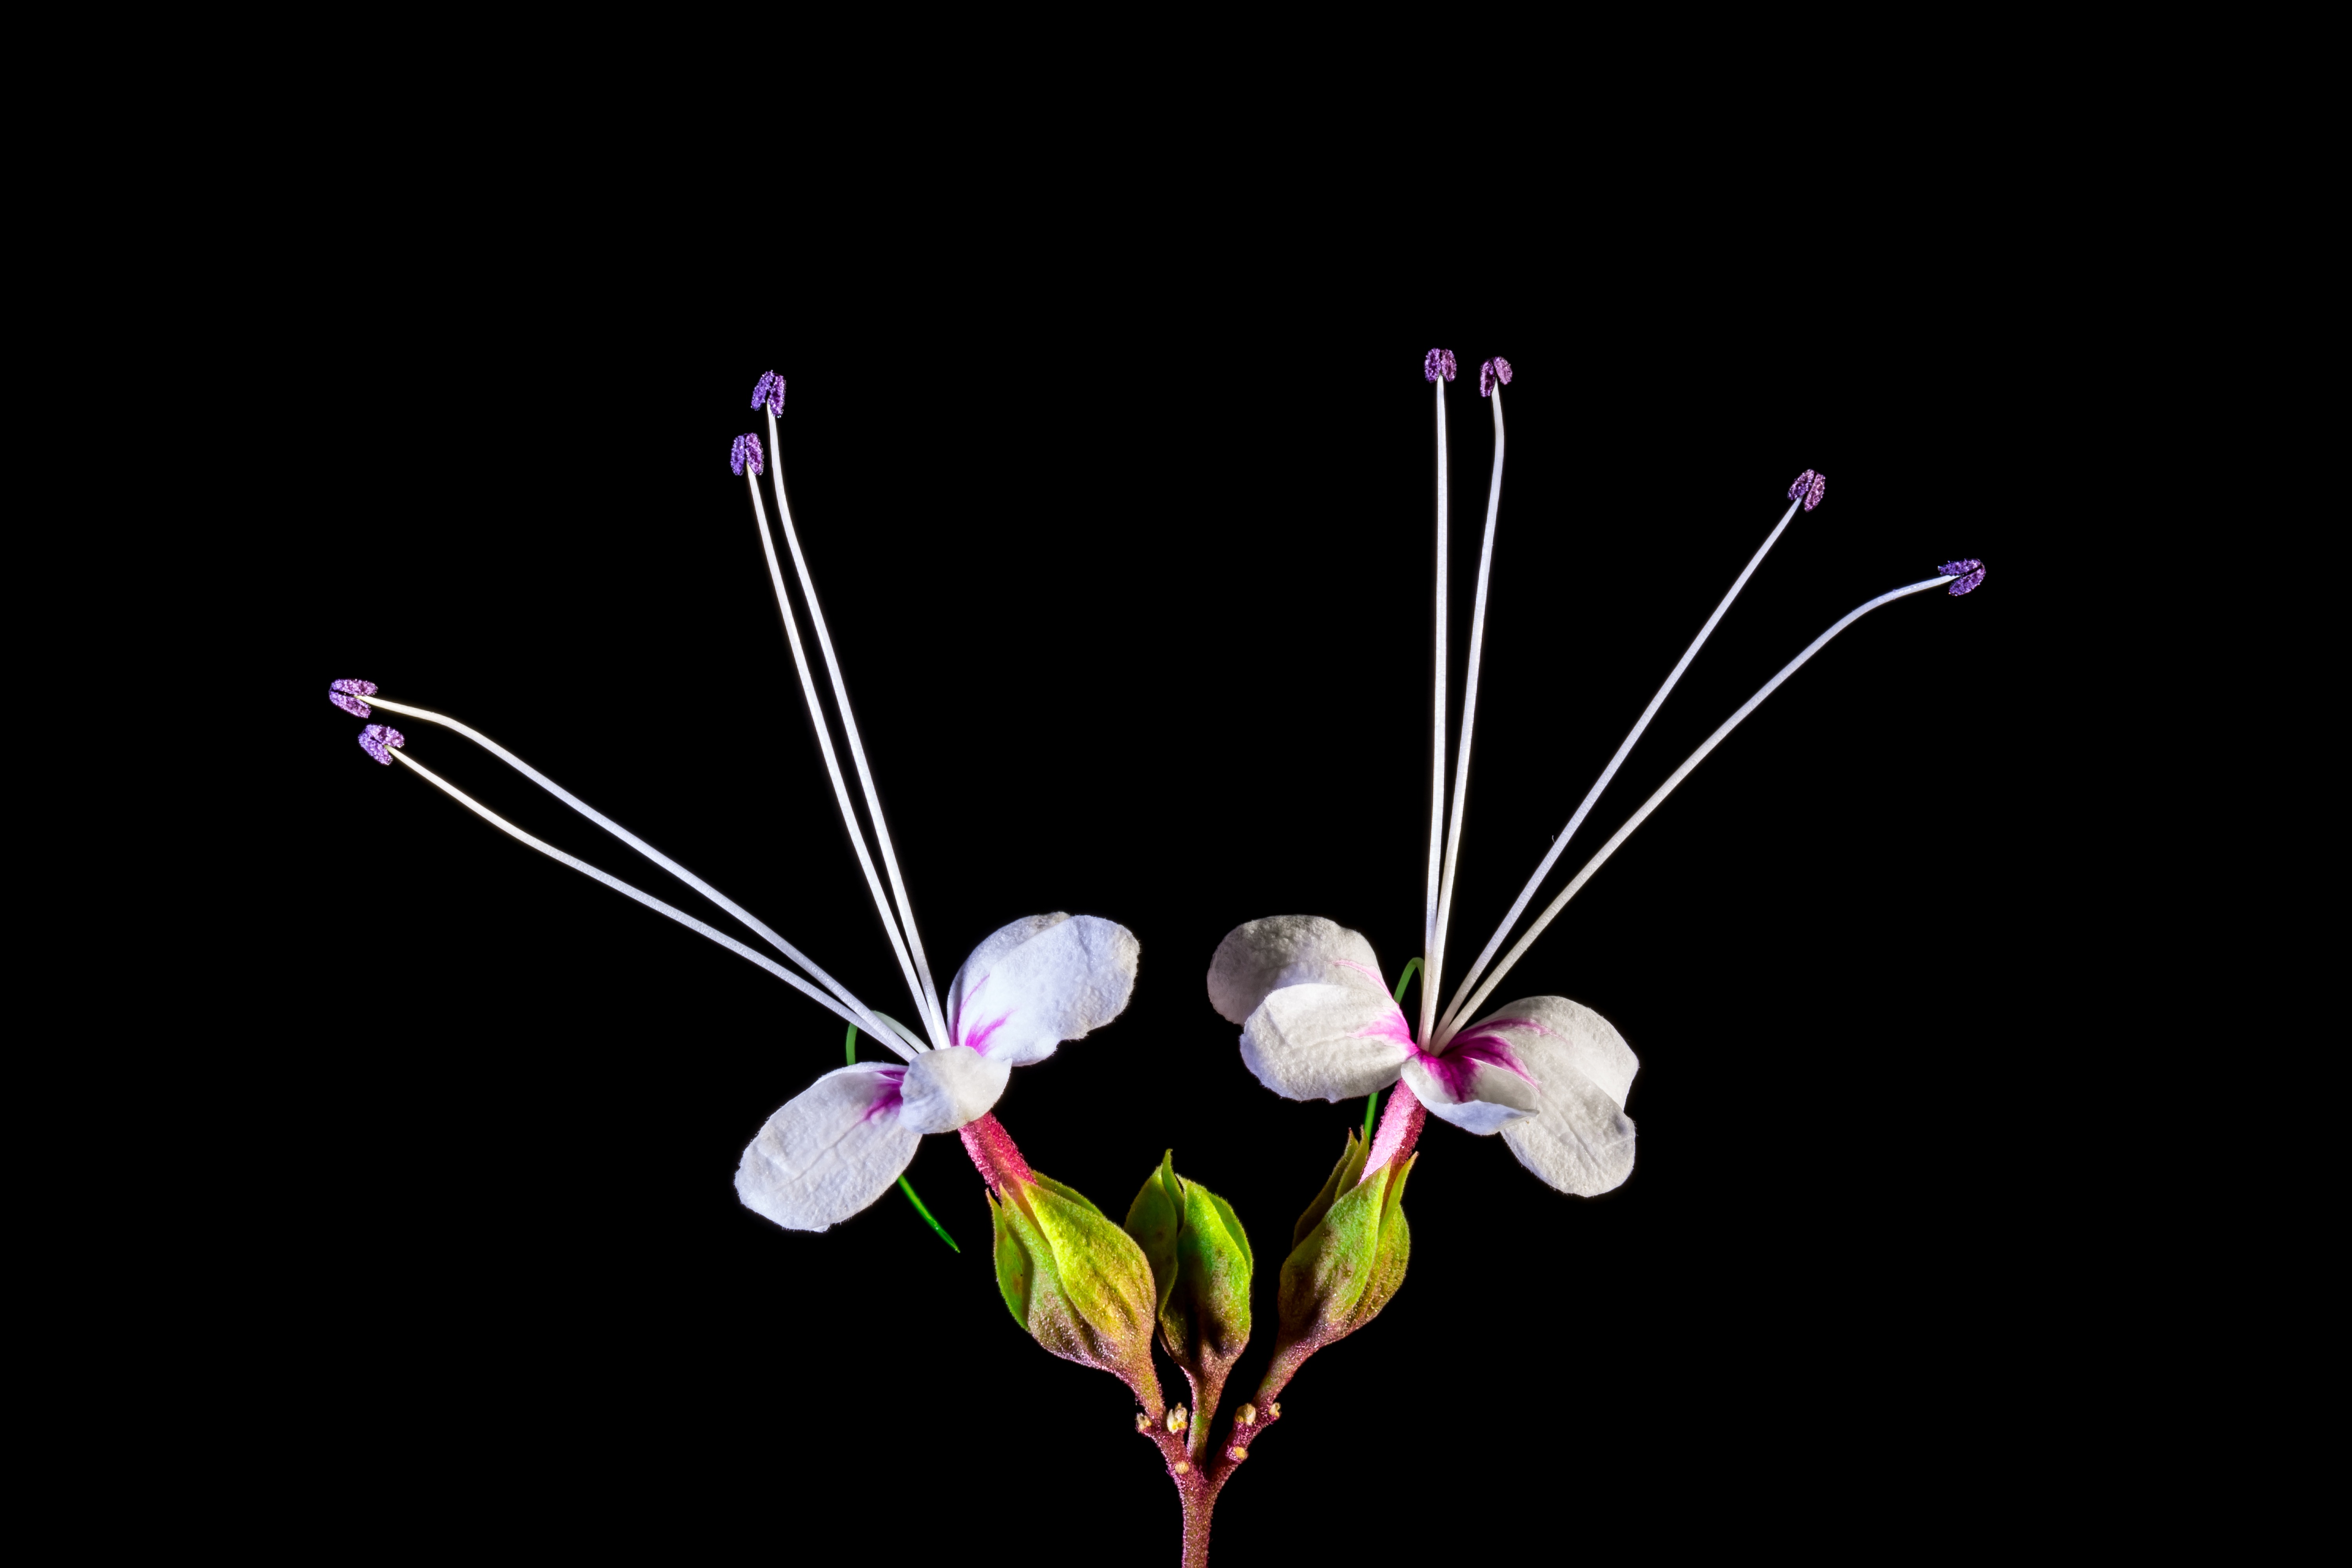
blossom, plant, leaf, flower, petal, bloom, flora, wild flower, orchid, human body, eye, violet, organ, macro photography, flowering plant, white pink, computer wallpaper, land plant, moth orchid